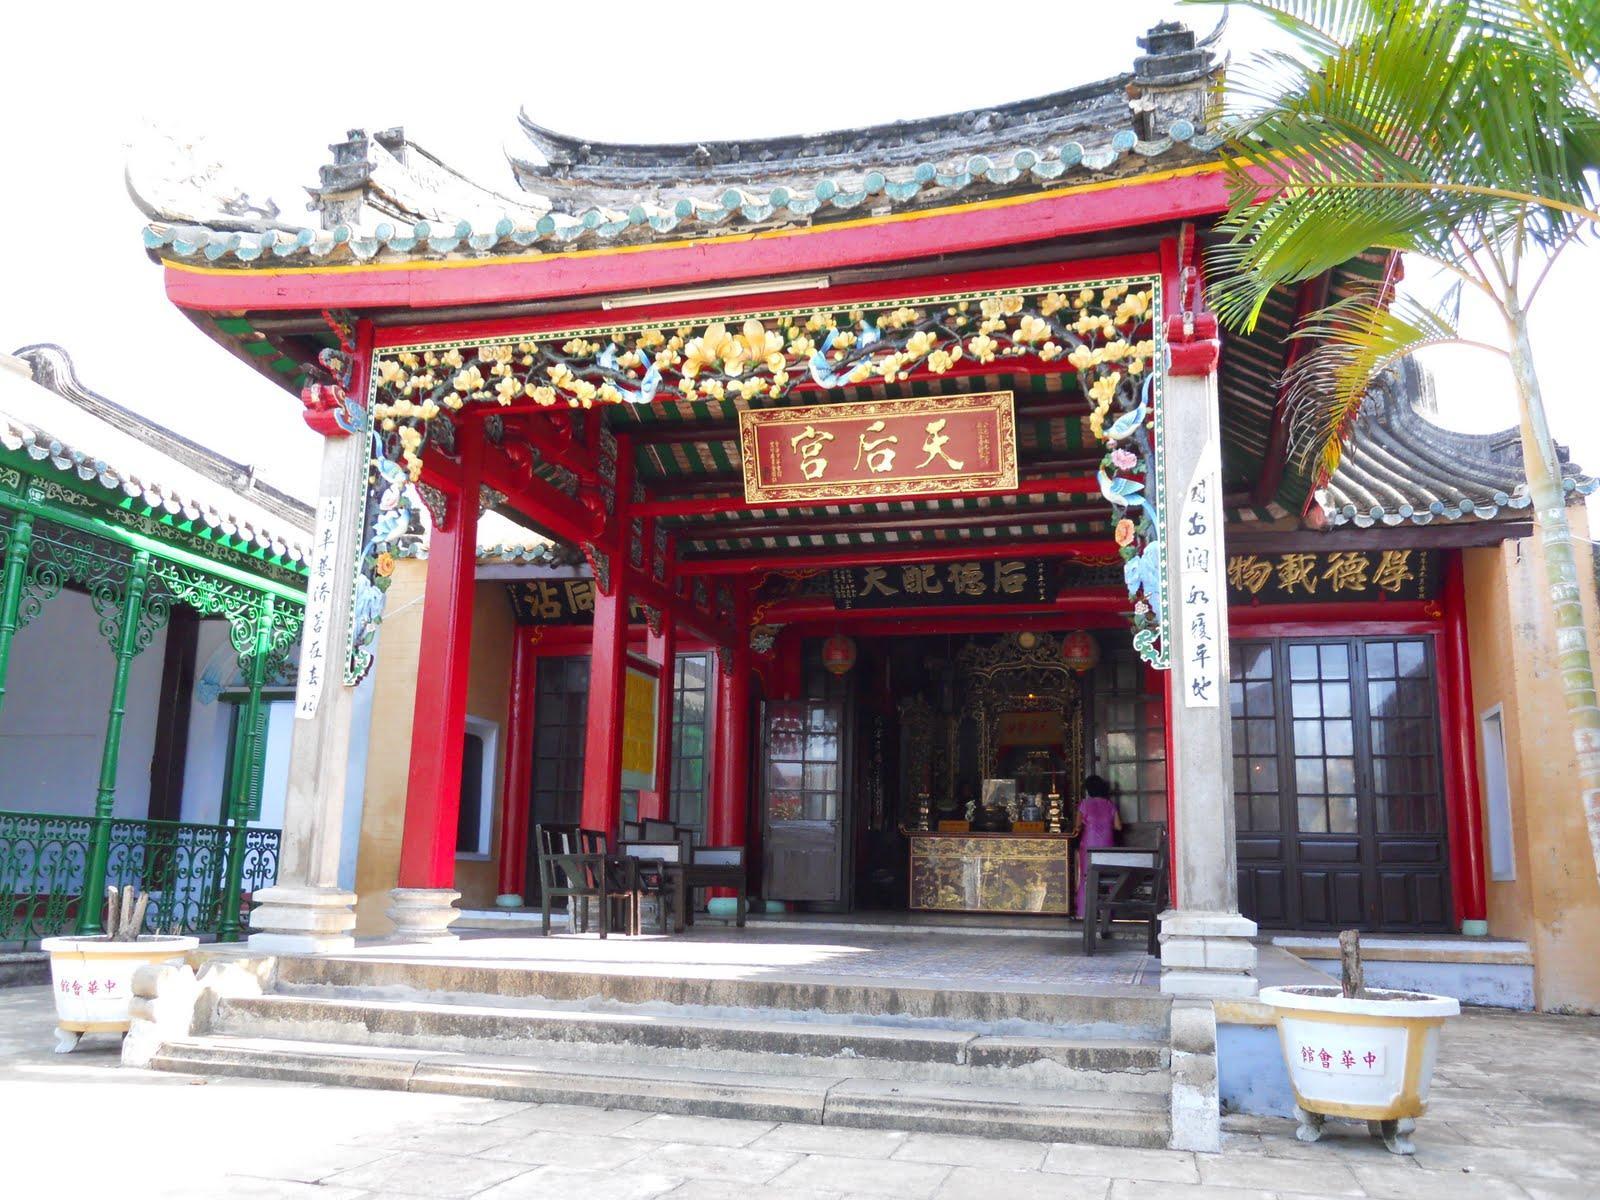
có một vài chiếc ghế được đặt ở trước cửa nhà thờ